West Street pedestrian bridges

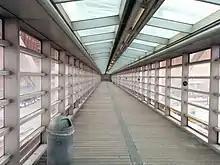
Tribeca Bridge, interior

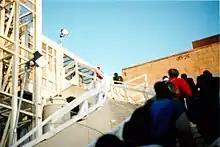
Students entering Stuyvesant High School using the bridge, soon after its opening

The Chambers Street Bridge or the Tribeca Bridge, was built in 1992 to improve connections for the northern part of Battery Park City. It connects Stuyvesant High School inside Battery Park City and the property of the Borough of Manhattan Community College. Although an exit to the street level exists on the Battery Park City side, the bridge connects directly into Stuyvesant High School. Designed by Skidmore, Owings & Merrill, its lighting display at night has earned it the 1996 IES/NY Lumen Lighting Award.